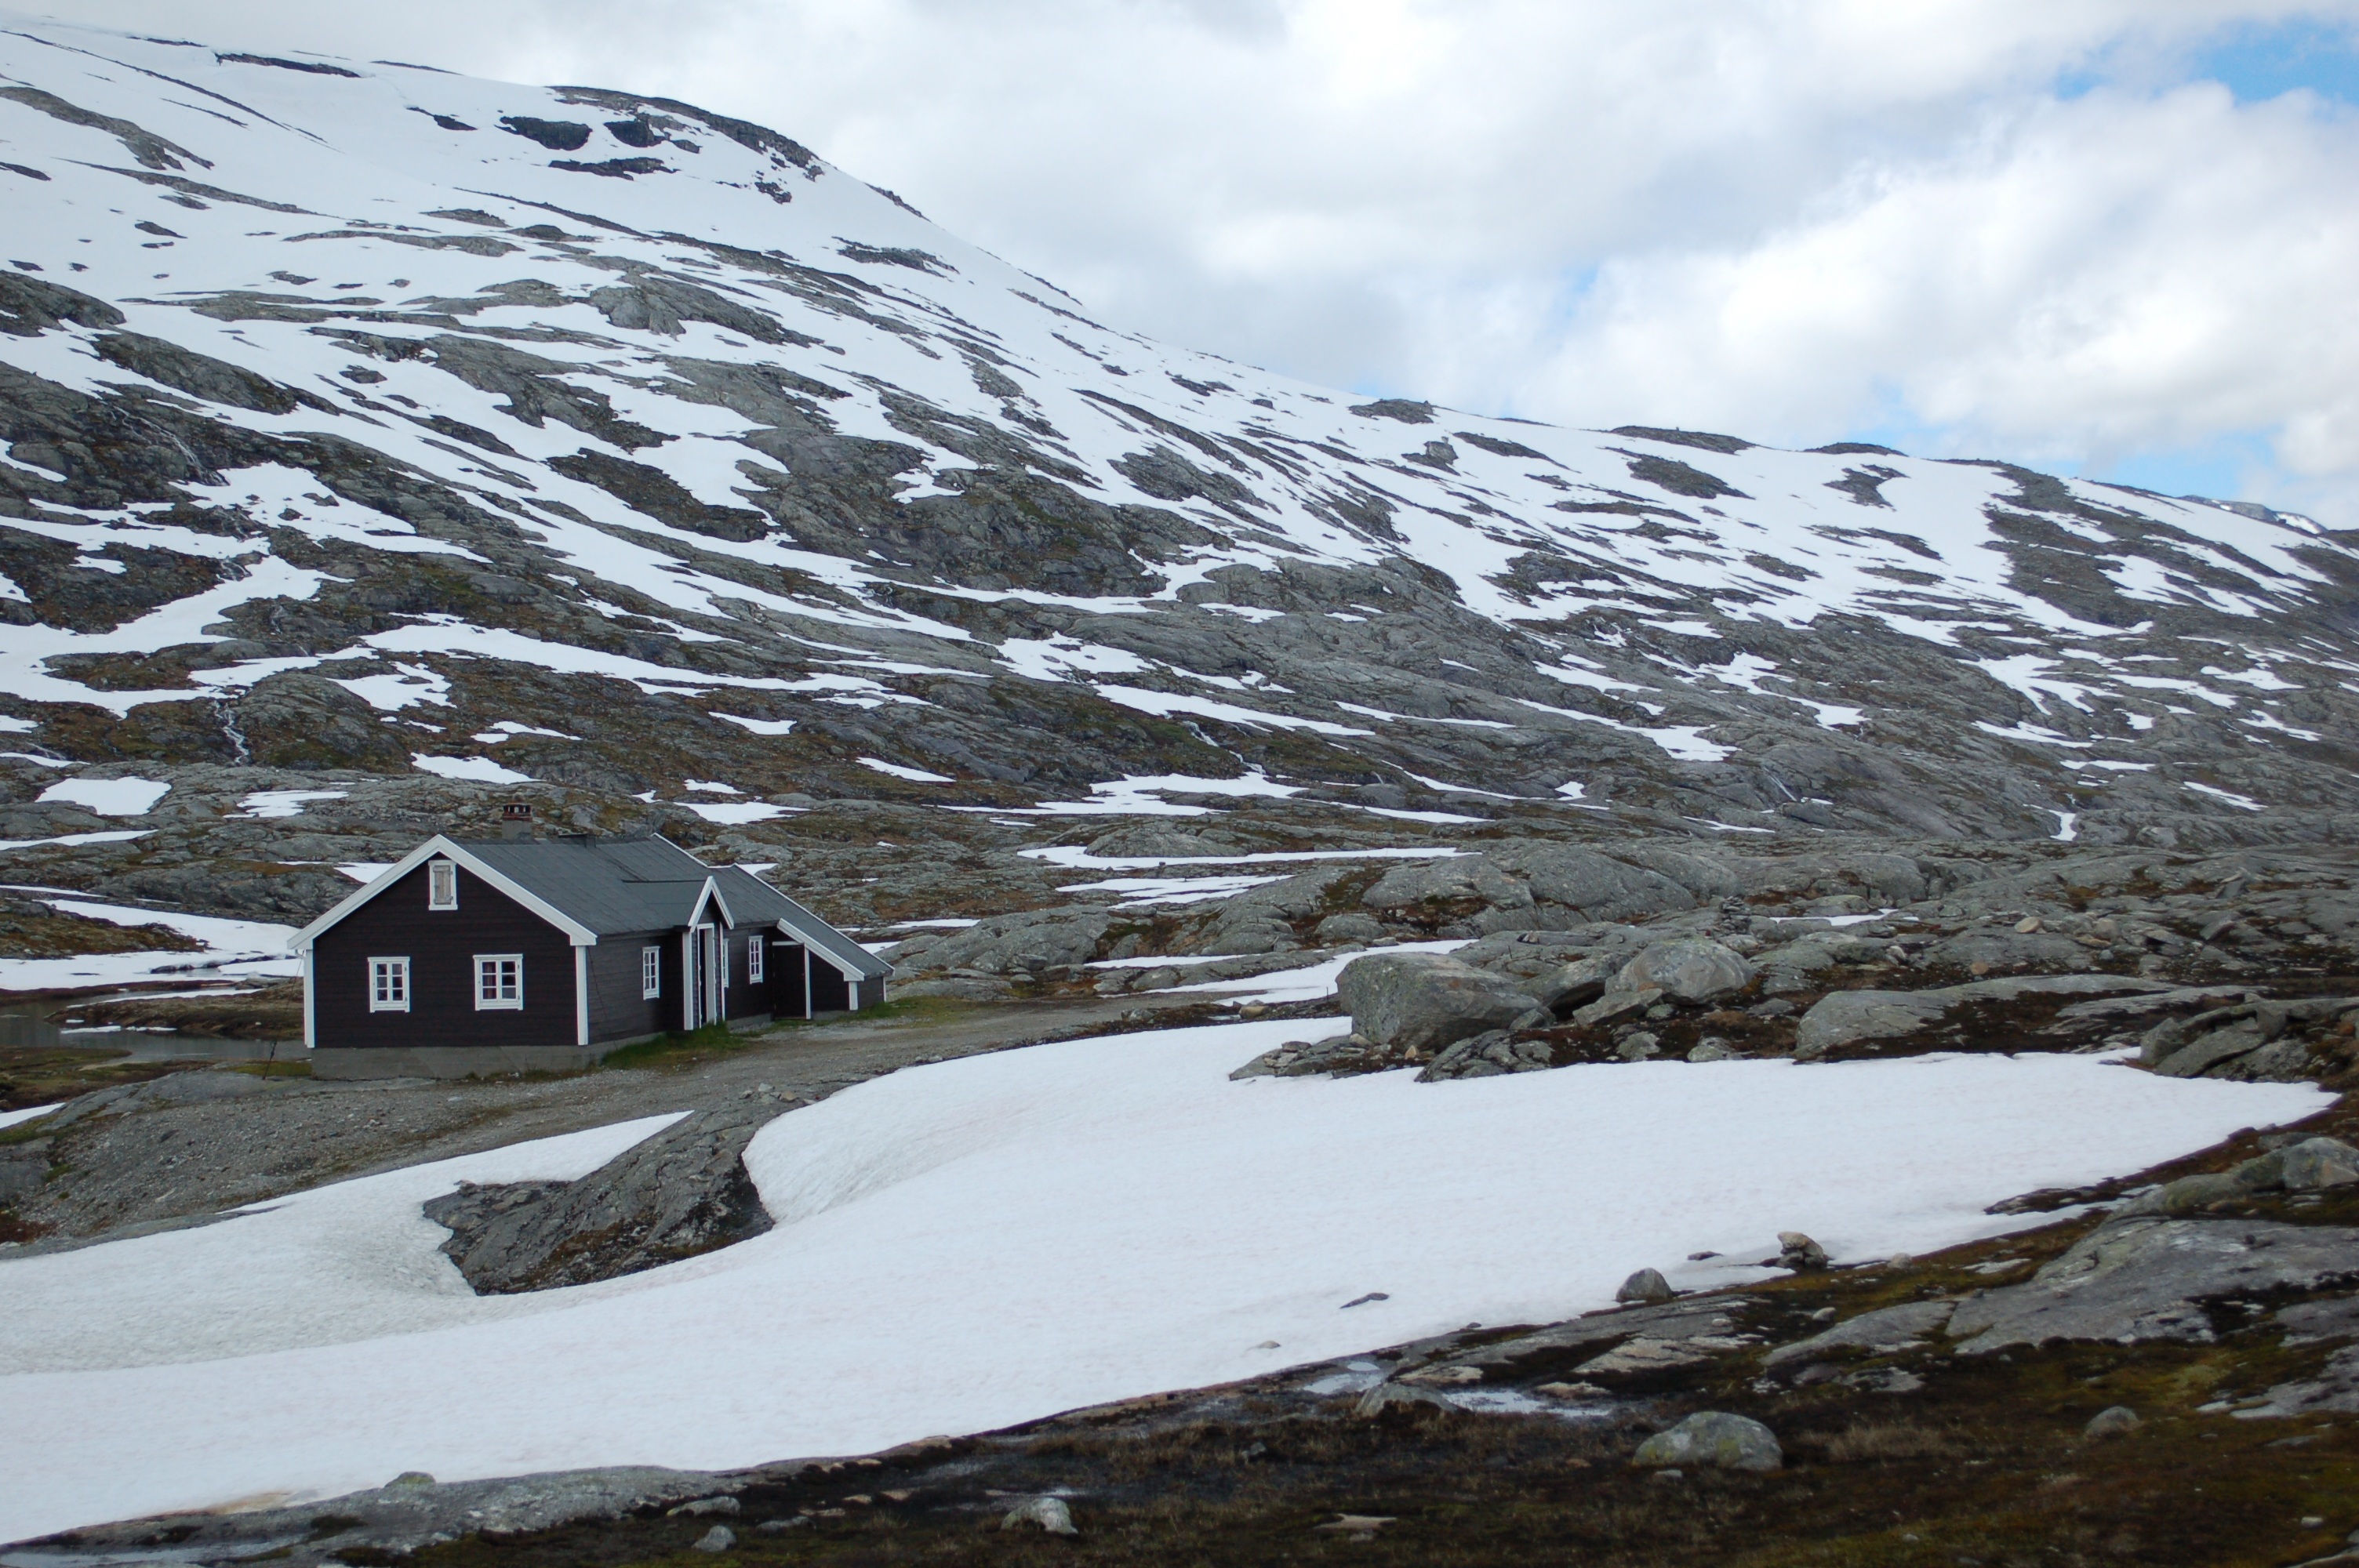
wilderness, mountain, snow, winter, lake, mountain range, weather, season, ridge, summit, alps, plateau, lodge, fell, loch, piste, tundra, moraine, mountain pass, olden, small hut, mountainous landforms, glacial landform, geological phenomenon